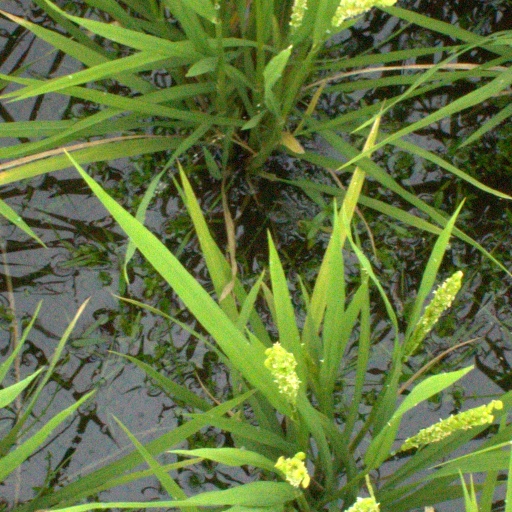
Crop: rice